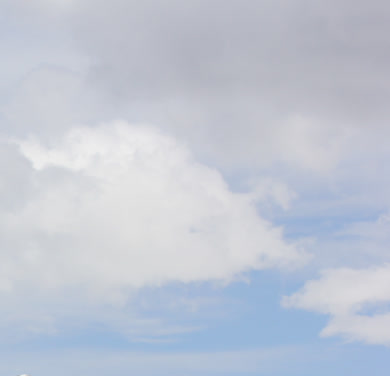
Cloud type: Cumulus